William F. Hanson

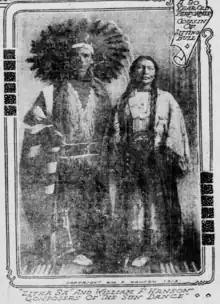
Zitkala-Sa and William F. Hanson

When "The Sun Dance" first played in Utah in 1913, first in Vernal and then later in Provo, it played eleven consecutive times. It later played in Salt Lake City and then on Broadway in 1937. It was a collaborative work between Hanson and Gertrude Bonnin, also known as Zitkala-Sa. It consists of five acts depicting the "hopes, disappointments, and beliefs" of Native Americans. The characters in the opera are Sioux, the actual sun dance ritual was historically Lakota, Hanson's contributions were inspired by the Ute people, and Zitkala-Sa herself was Lakota, raised on a Sioux reservation. The opera features a love triangle between a Sioux warrior, a Sioux maiden, and a Shoshone.